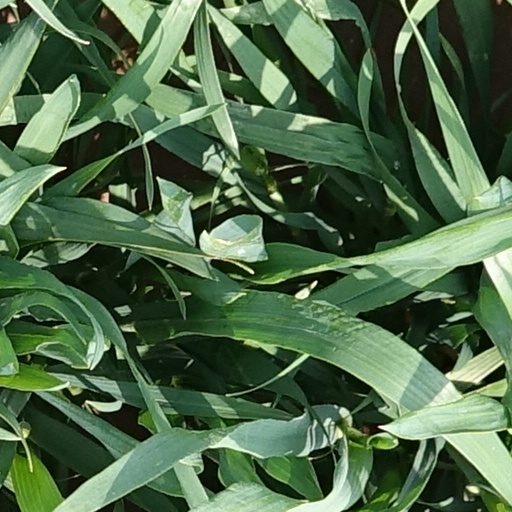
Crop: wheat